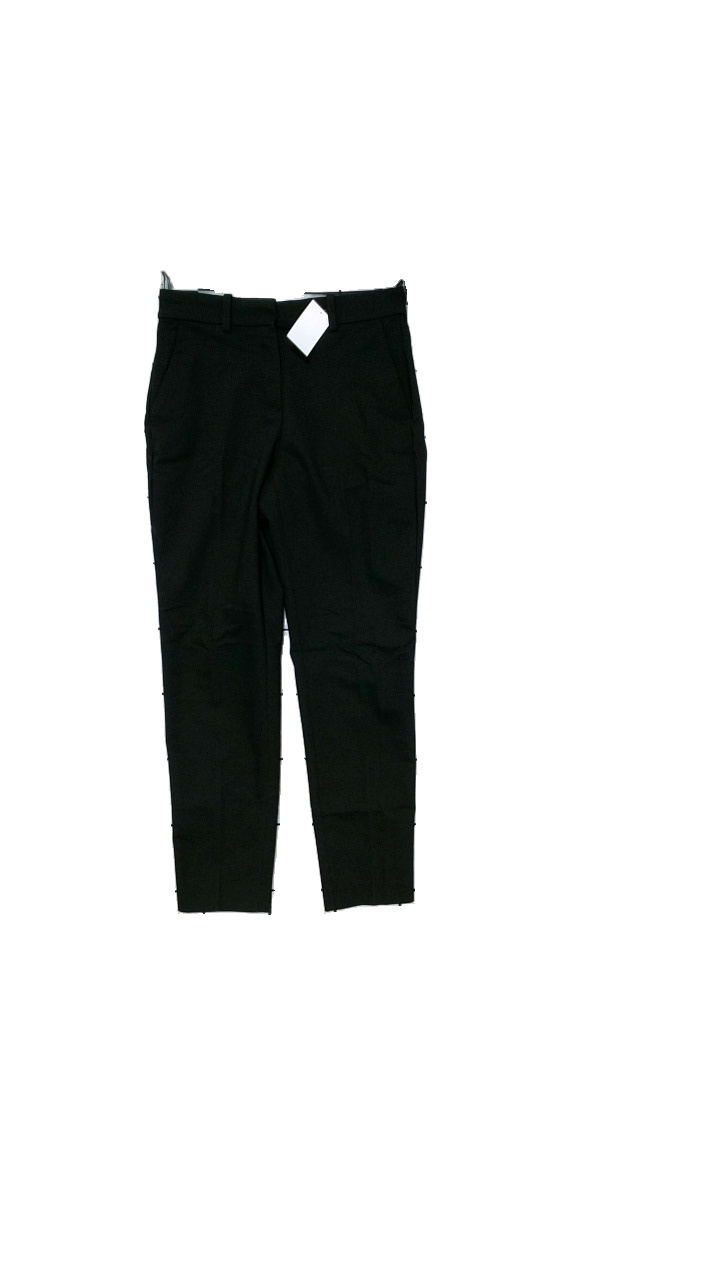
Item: Trousers (Ladies)
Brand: H&m
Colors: Black
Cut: Regular
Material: Shell:51%cotton, 46%polyester, 3%elastane. Lining: 100% polyester
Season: All
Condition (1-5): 4
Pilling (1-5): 4
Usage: Reuse
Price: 50-100